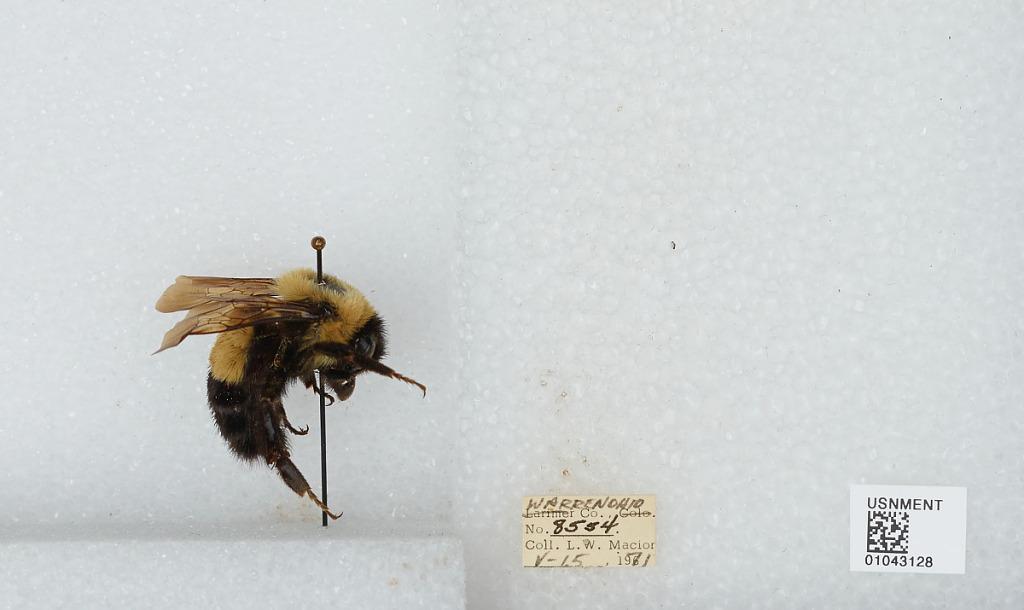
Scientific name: Bombus (Bombus) affinis Cresson
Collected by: L. Macior
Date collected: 1971-5-15
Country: United States
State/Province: Ohio
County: Warren
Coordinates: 39.4242, -84.1856